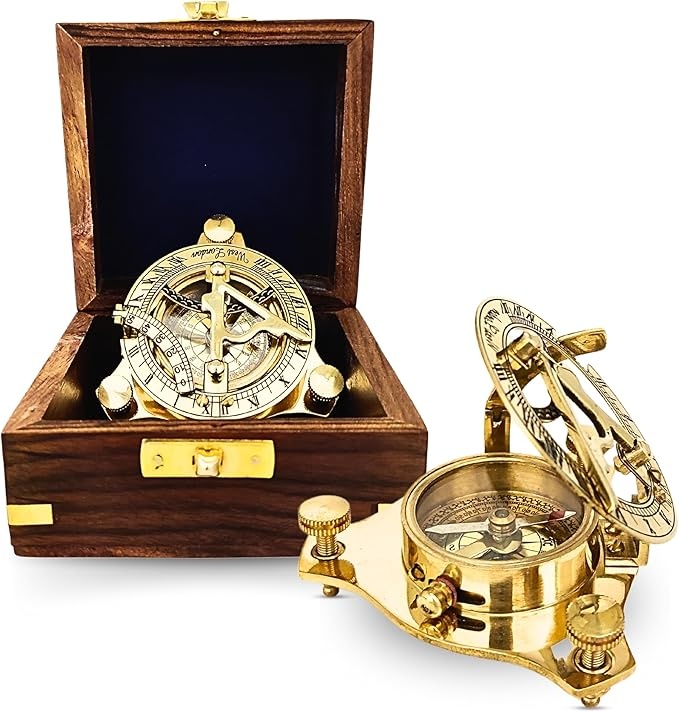
Antique Brass & Copper Sundial Compass, Sundial Clock in Box Gift Sun Clock Ship Replica Watch, Nautical Gifts for Men, Unique Nautical Decor, Naval Maritime Sundial (#4 Golden Sundial)
About This Exquisite Brass Sundial Compass: Crafted in timeless antique vintage style, this brass sundial compass boasts intricate detailing, making it a standout nautical decor piece and a perfect gift for men. Practical and Elegant: This naval maritime retirement pocket clock serves as both a functional compass and a decorative accent, adding a touch of elegance to any space. It is a great Nautical decor, for home or office. Thoughtful Gift Packaging: Presented in giftable packaging, our brass sundial compass is ready to impress on any occasion, from birthdays to retirements, commemorating a lifetime of adventure and discovery. Easy-to-Follow Instructions: Includes simple instructions for use, ensuring hassle-free navigation and exploration for maritime enthusiasts and collectors alike. Authentic Nautical Charm: Encased in genuine leather, our sundial compass evokes the spirit of maritime adventures, making it an ideal present for boaters, sailors, pirate gifts for men, engineers and gadget collectors. Overview Brand : ANTIQUANA Color : Brown Display Type : n\a Style : #4 Golden Sundial Special Feature : Large Display Product Dimensions : 2"W x 2"H Power Source : n\a Age Range (Description) : Adult Shape : Round Indoor/Outdoor Usage : Indoor
Brand: ANTIQUANA
Category: Home & Garden > Decor > Sundials